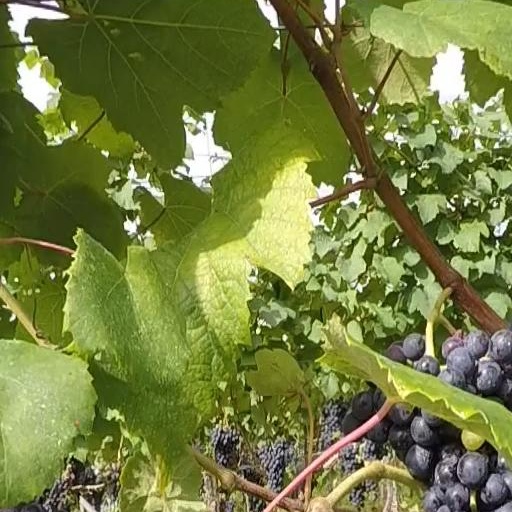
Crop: grape